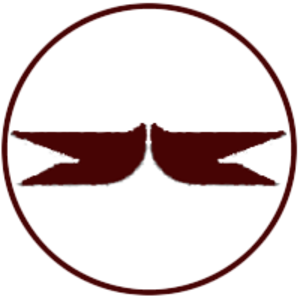
La Kita-Osaka Kyuko Railway, communément appelée Kitakyu, est une compagnie ferroviaire privée qui exploite une ligne de chemin de fer dans la préfecture d'Osaka au Japon.